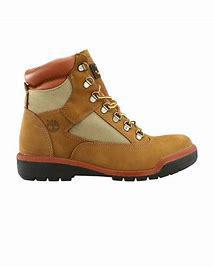
Brand: Timberland
Model: 6 Inch Field